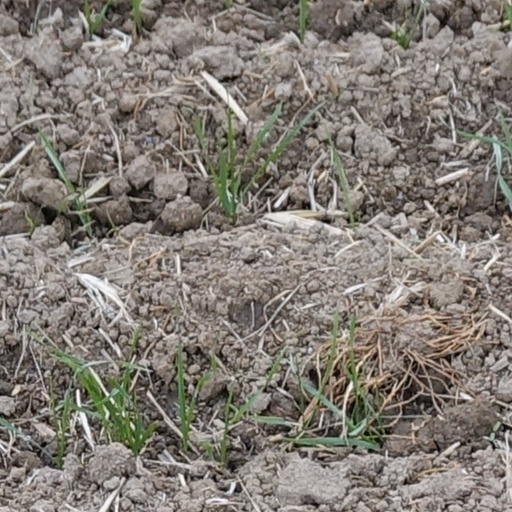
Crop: wheat